Igor Novikov (painter)

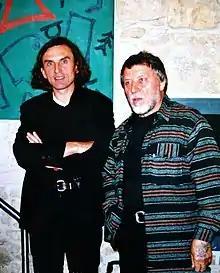
Igor Novikov with father Alexei (2001)

Igor Alekseevich Novikov, also Igor Alexejewitsch Nowikow, (Russian): Новиков, Игорь Алексеевич (born 2 January 1961 in, Moldavian Soviet Socialist Republic) is a Swiss-Russian painter, art theorist, philosopher, artist and member of the Russian Academy of Arts. Igor Novikov belongs to one of the areas of postmodern art, Sots Art. He belongs to the generation of Moscovian Soviet Nonconformist Art painters who have been shaped by the demise of the Soviet Union.